Charles S. Farnsworth

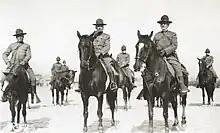
From left to right: Lieutenant Colonel Aloe, Brigadier General Lloyd Milton Brett, commanding the 160th Brigade, and Brigadier General Charles S. Farnsworth, commanding the 159th Brigade, at Camp Lee, Virginia, June 1918.

During the Spanish–American War, Farnsworth served as a quartermaster in Cuba and was an aide to Adna Chaffee.